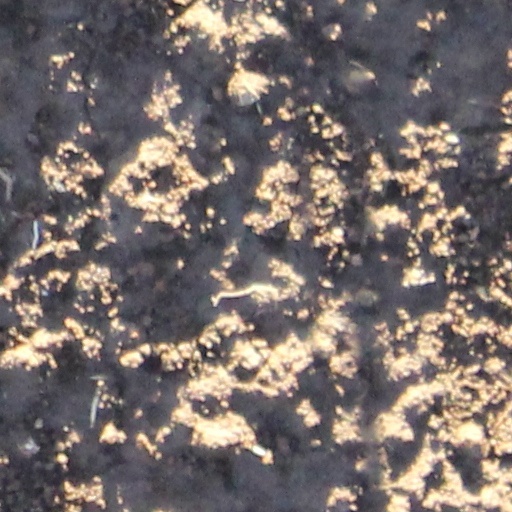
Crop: wheat